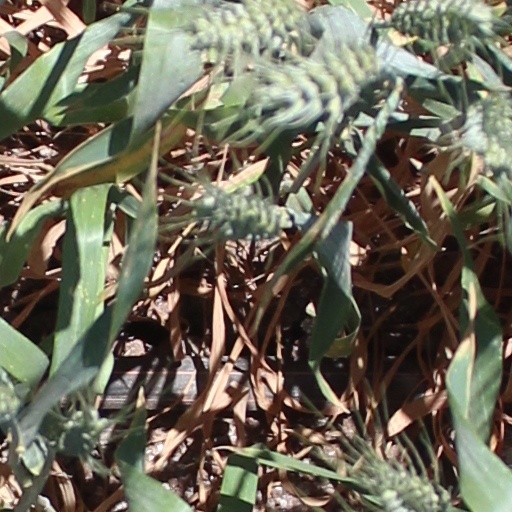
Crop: wheat